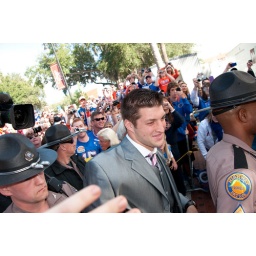
Timmy is walking over to the guy in a wheel chair standing next to me to give him a hug